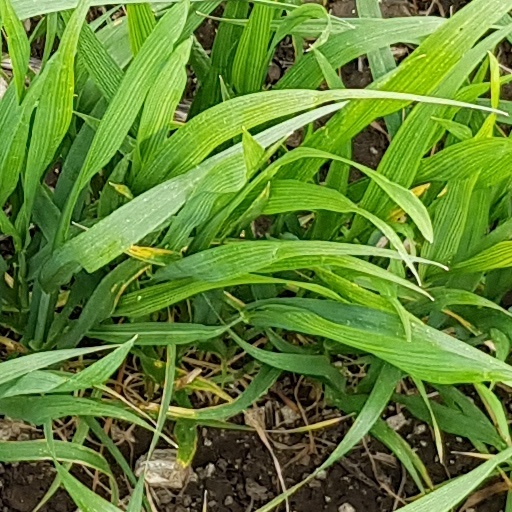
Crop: wheat